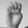
ASL letter: E